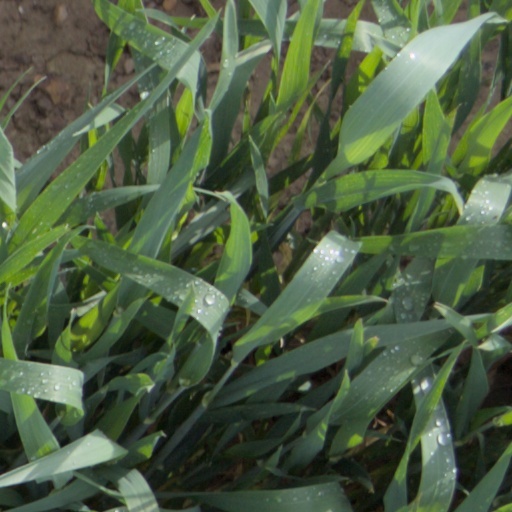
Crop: wheat